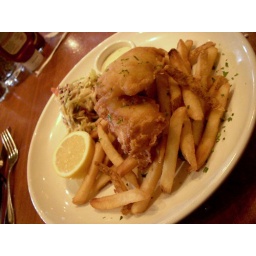
@ the lazy dog cafe in huntington beach